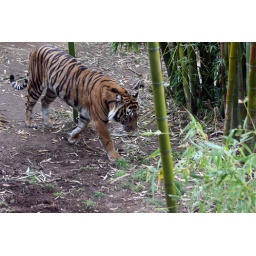
tiger walking around in its cage